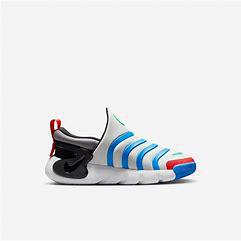
Brand: Nike
Model: Dynamo Go